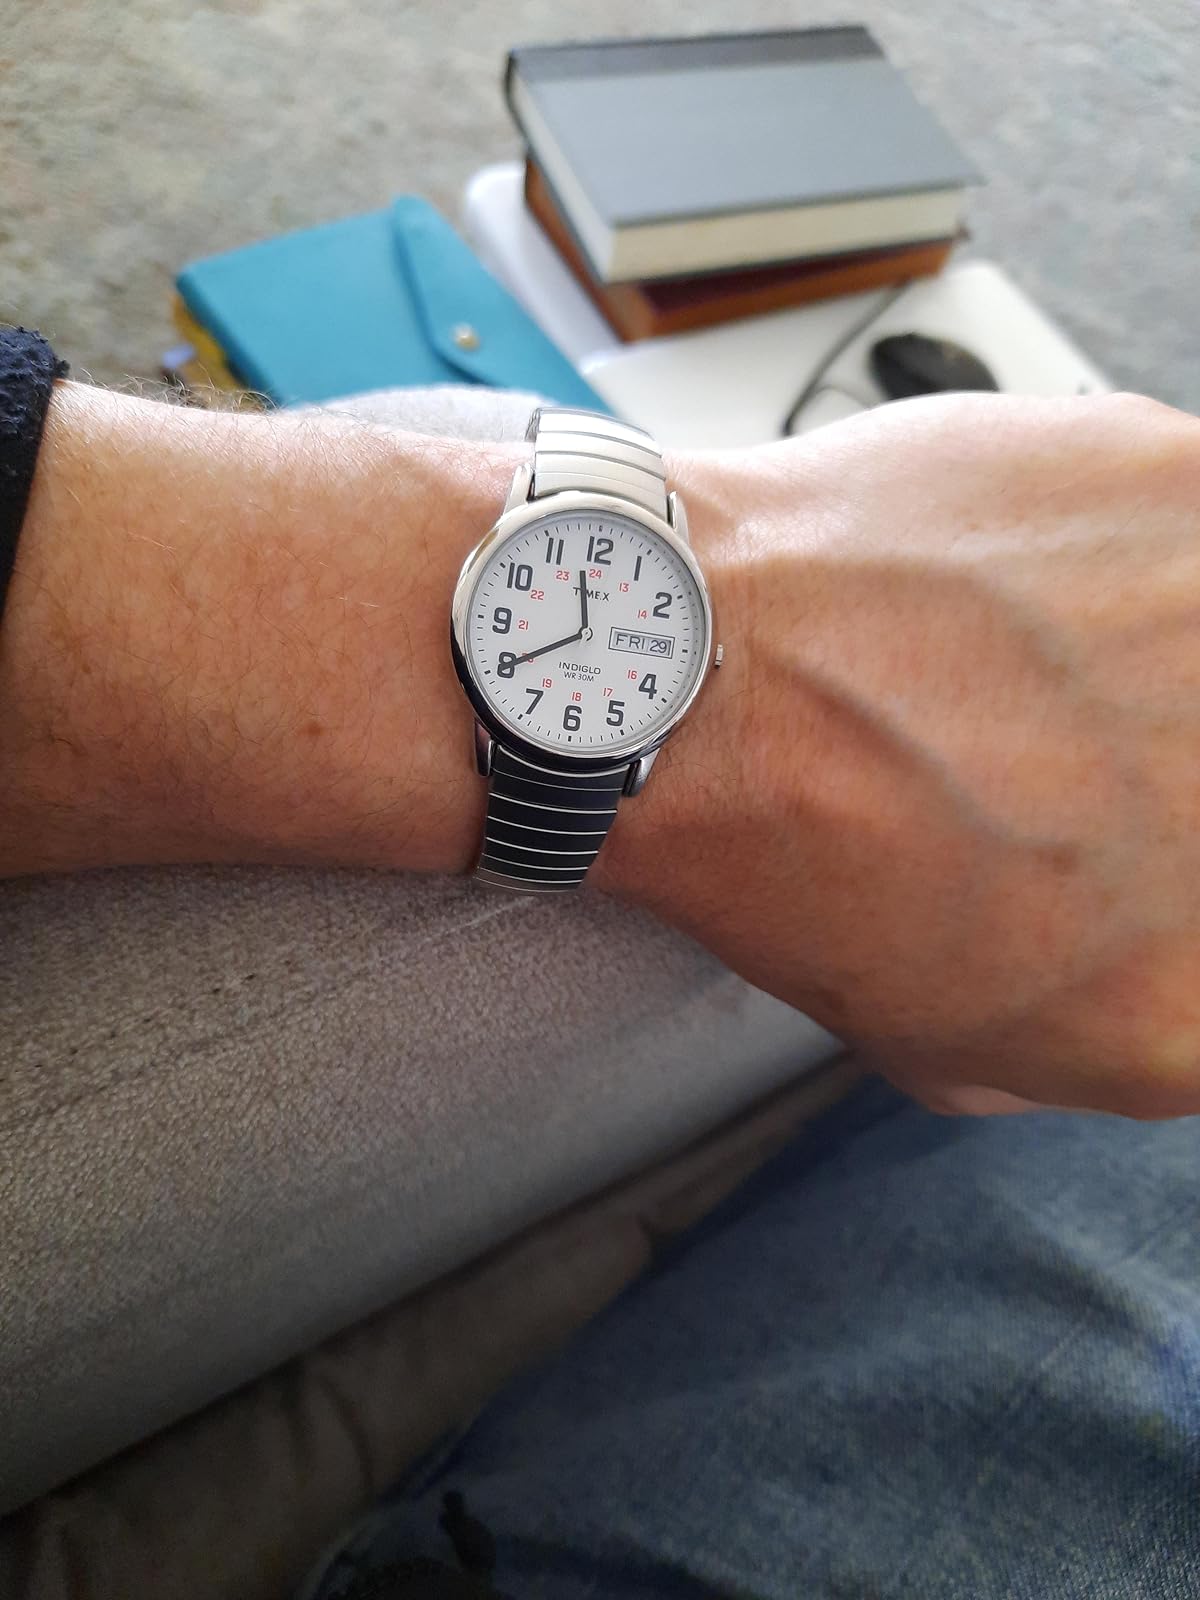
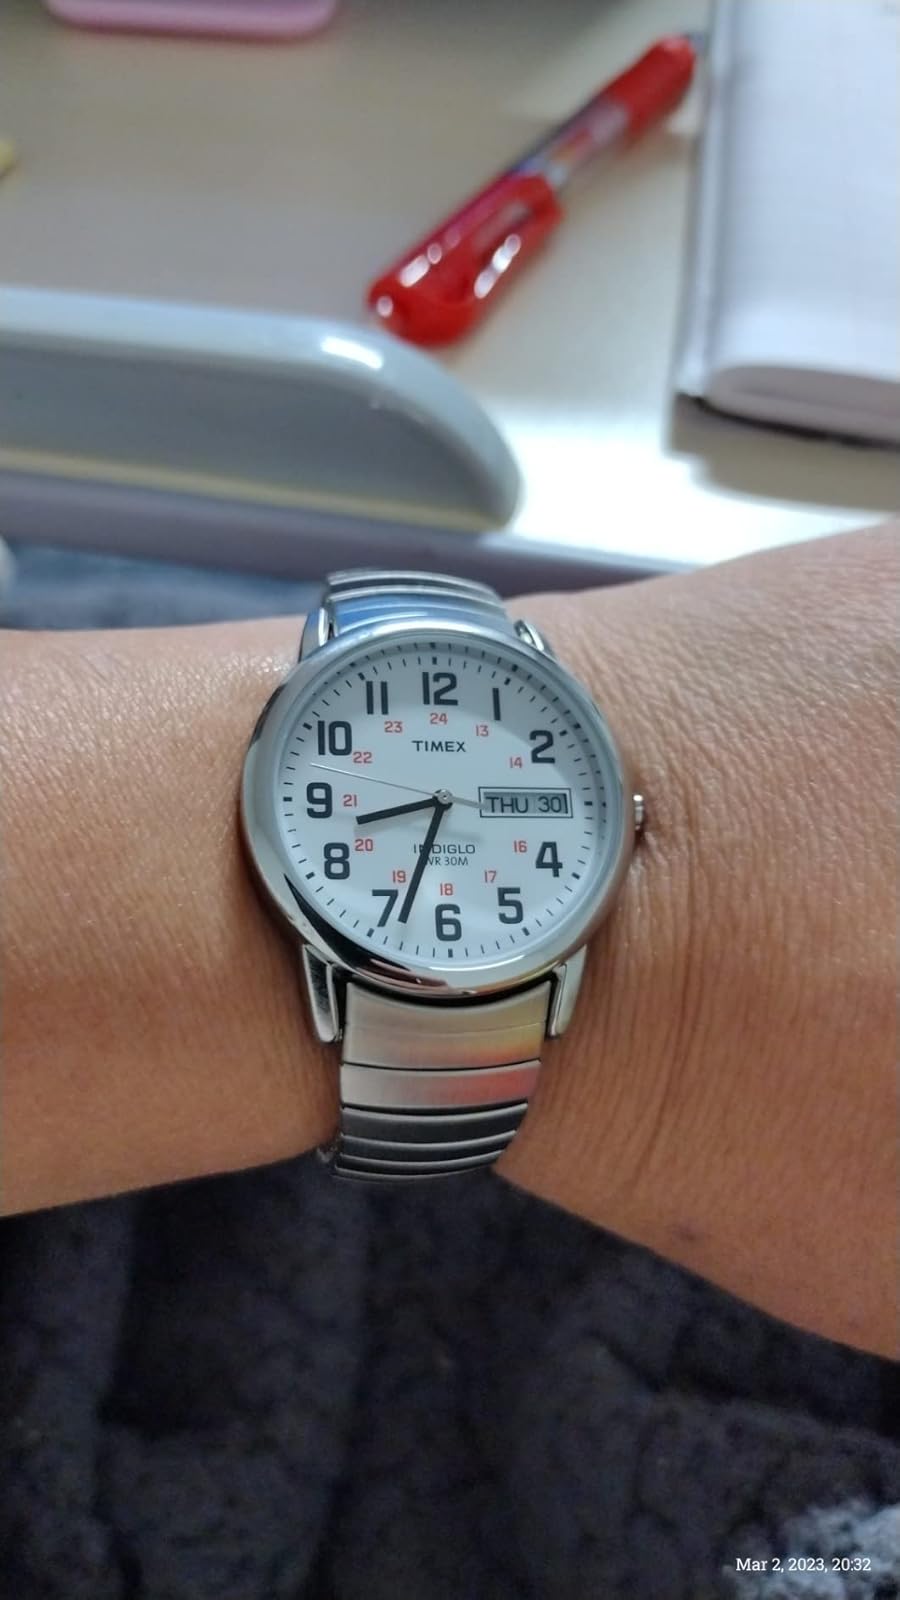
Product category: accessories_watch
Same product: yes